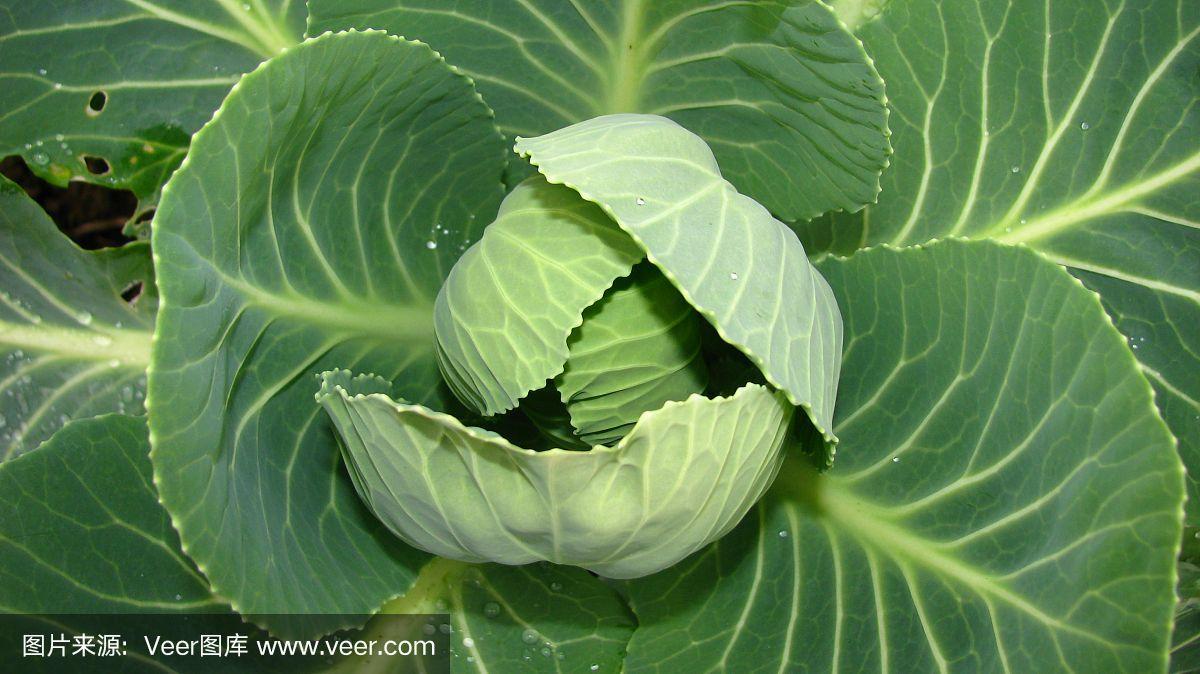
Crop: unknown
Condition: cabbage